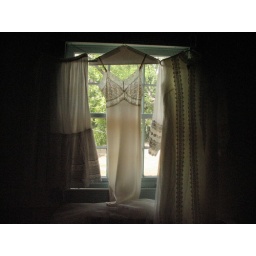
From a bathroom window in Lochapoka, Alabama.